Cotinis nitida

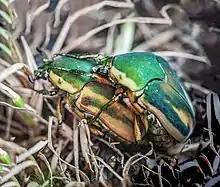
Green June beetles mating

The green June beetle is active during daylight hours. The adult is usually long with dull, metallic green wings; its sides are gold and the head, legs and underside are very bright shiny green. Their habitat extends from New Brunswick to Georgia, and as far west as California, with possible population crossover in Texas with their western cousin, the figeater beetle.